Jiankang

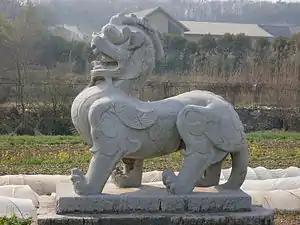
A "pixiu" from the Yongning Tomb of Emperor Wen of Chen. Qixia District

Before the Eastern Jin the city was known as Jianye, and it was the capital of the kingdom of Wu during the Three Kingdoms period. It was renamed Jiankang during the Jin dynasty, in order to observe the naming taboo for Emperor Min of Jin.